Austro-Prussian War

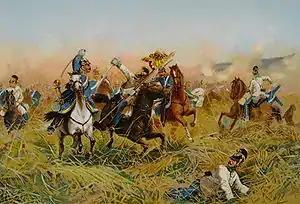
Cavalry clash at the Battle of Nachod

Before the war started, both the Austrian and Prussian governments sought to rally allies in Germany. On 15 June Bismarck offered territorial compensation in the Grand Duchy of Hesse to the Electorate of Hesse, if Elector Frederick William were to ally with Prussia. The proposition grievously offended Frederick William's "legitimist sensibilities" and the monarch joined the Austrians, despite the Hessian voting for neutrality. King George V of Hanover during the spring of 1866 was contacted by Austrian Emperor Franz Joseph I about establishing a coalition against the Prussians, but his success took some time. The Hanoverian monarch concluded that his kingdom would fall if it were to fight against the Prussian armies.